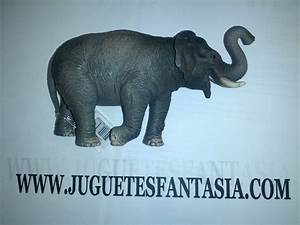
Label: elefante